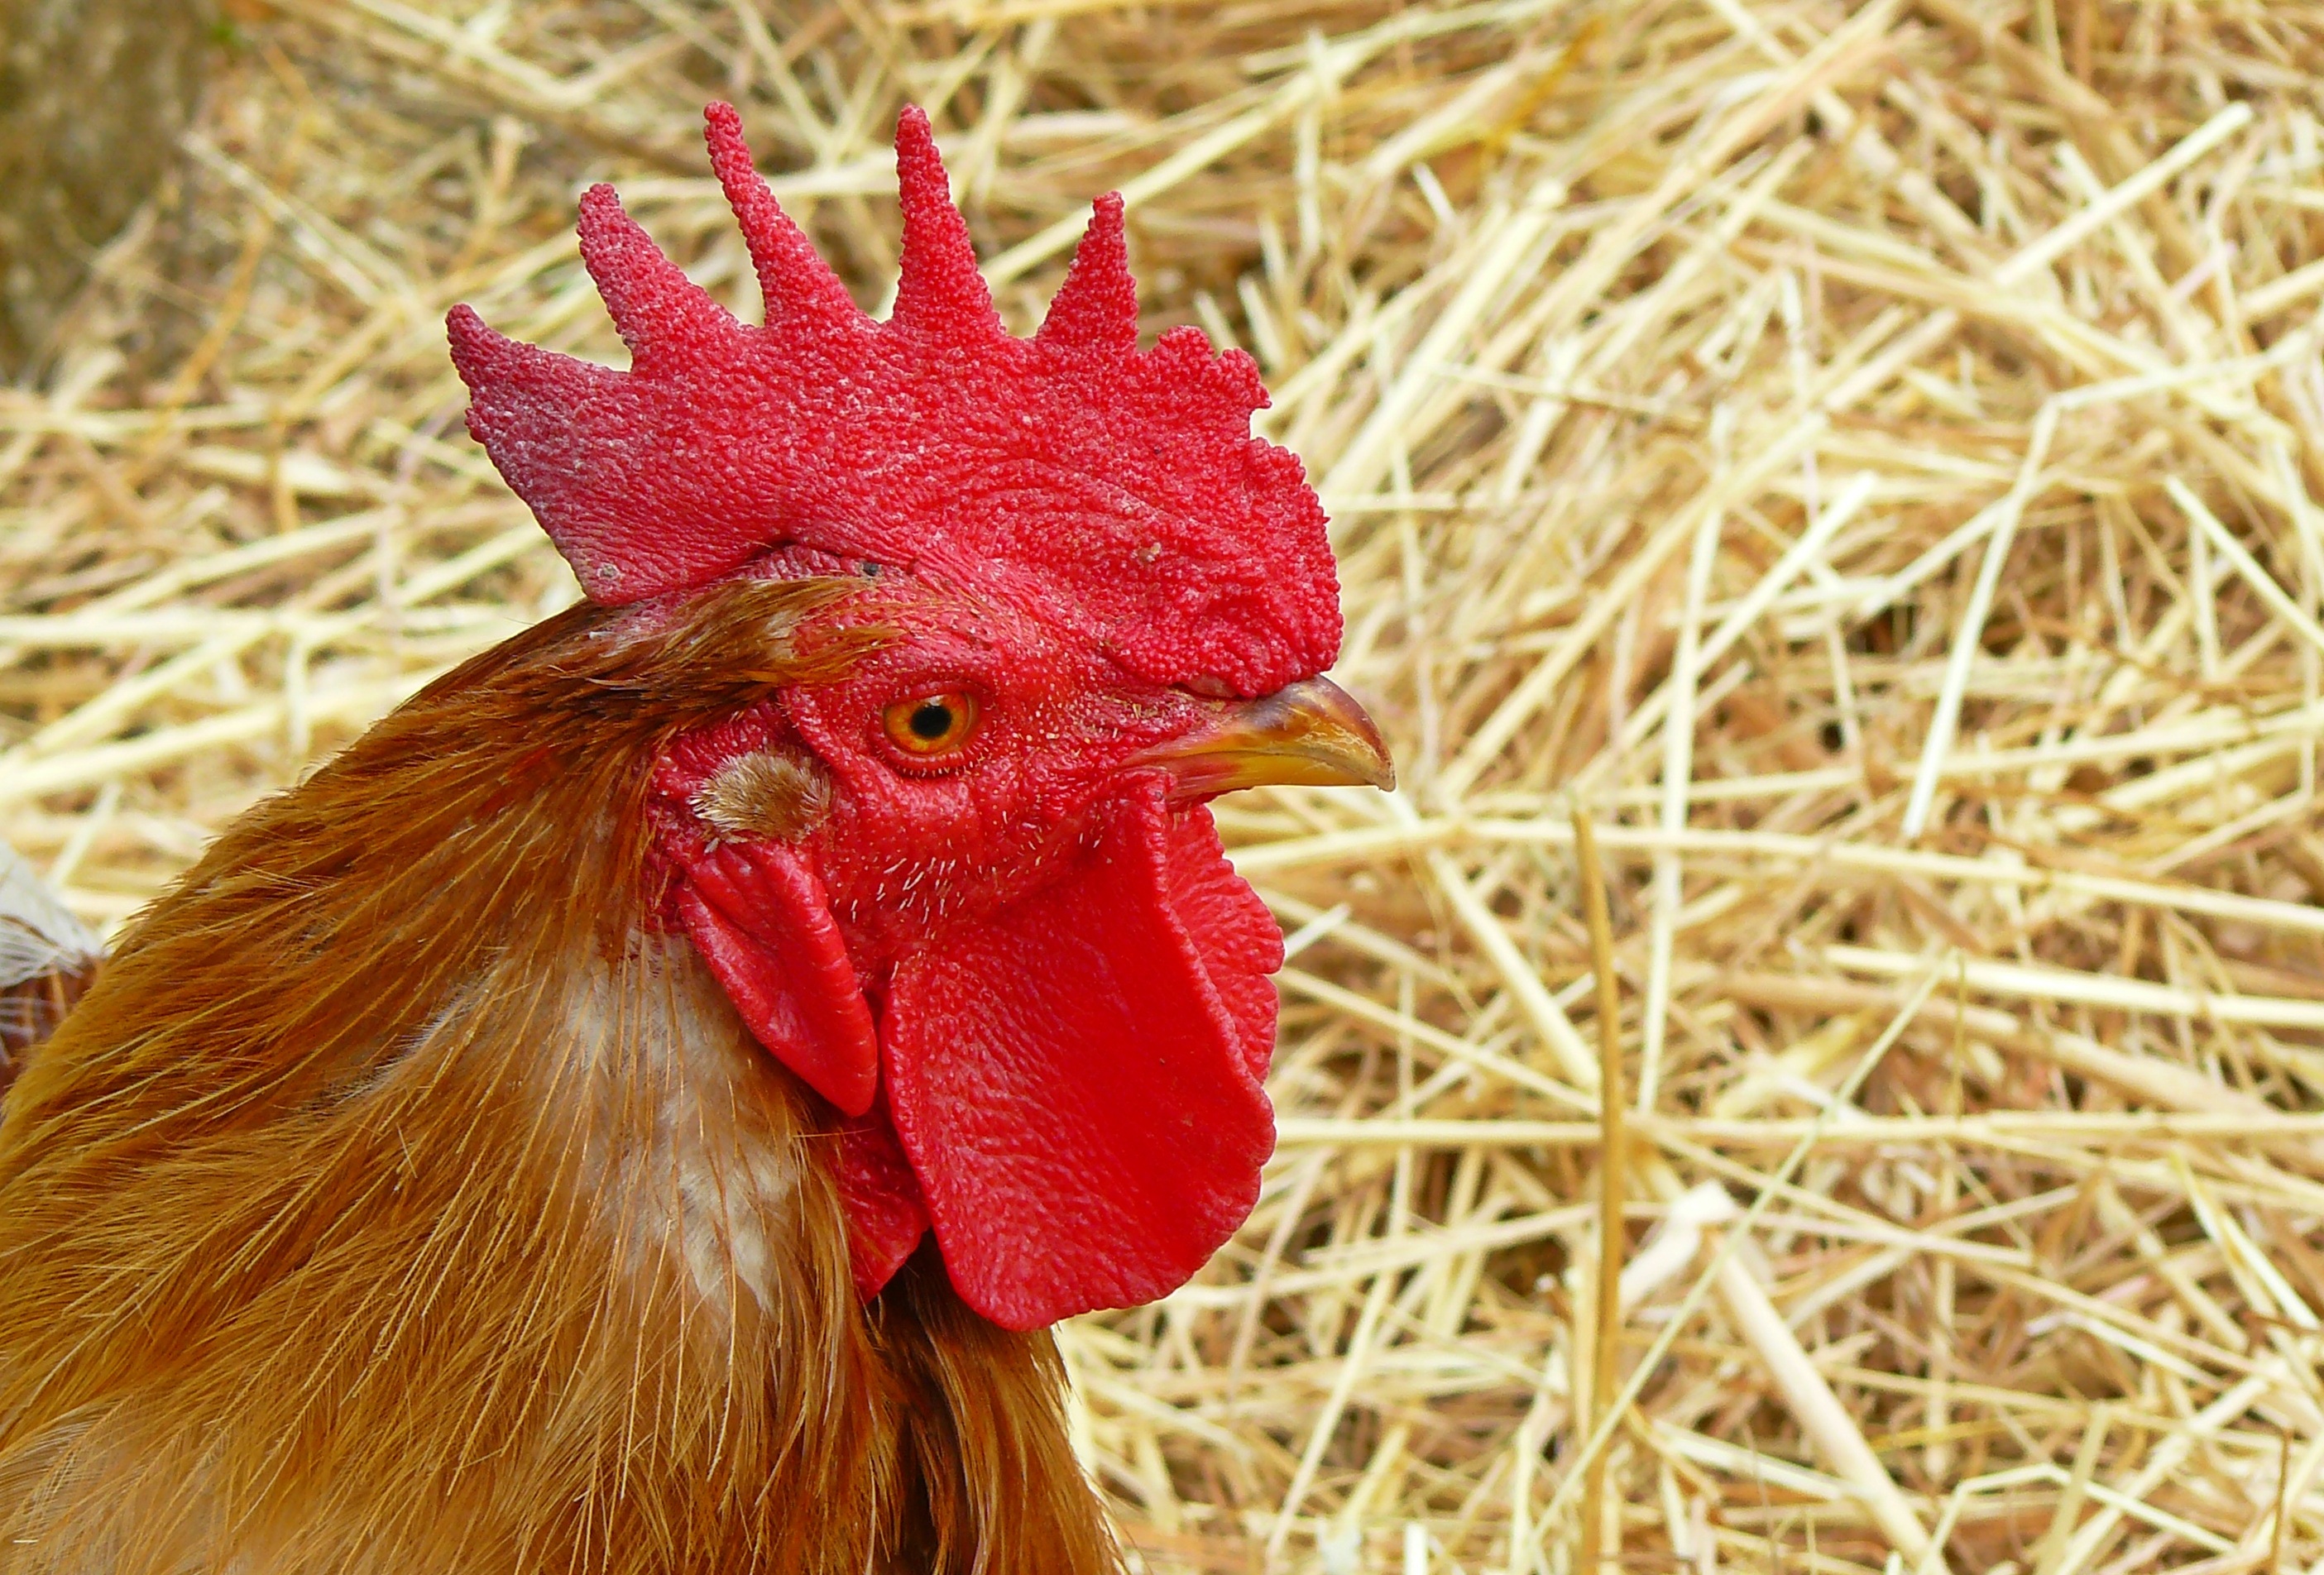
nature, bird, hay, farm, animal, male, portrait, red, beak, agriculture, close, feather, chicken, fauna, rooster, plumage, poultry, animals, galliformes, head, vertebrate, bill, hahn, animal world, wildlife photography, spring dress, cockscomb, pride, phasianidae, comb, animal husbandry, free running, free range, gockel